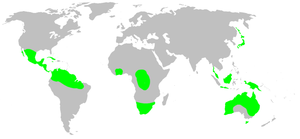
Les Symphytognathidae sont une famille d'araignées aranéomorphes.